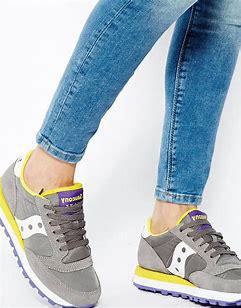
Brand: Saucony
Model: Jazz